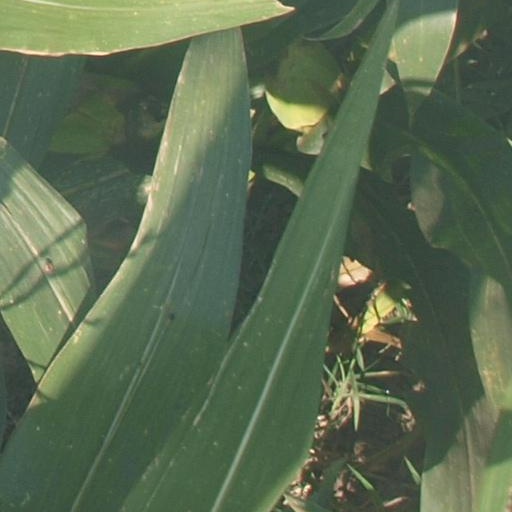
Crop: maize; corn